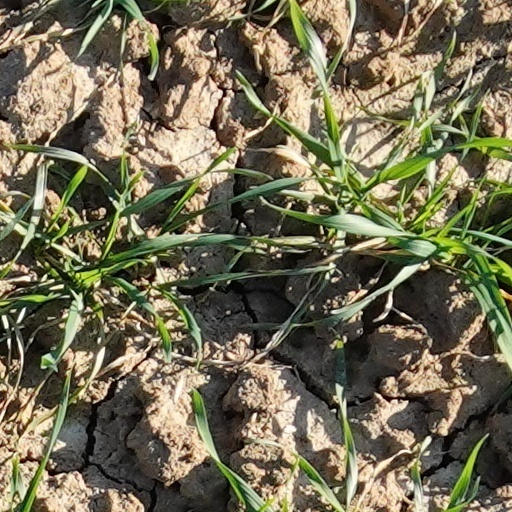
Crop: wheat